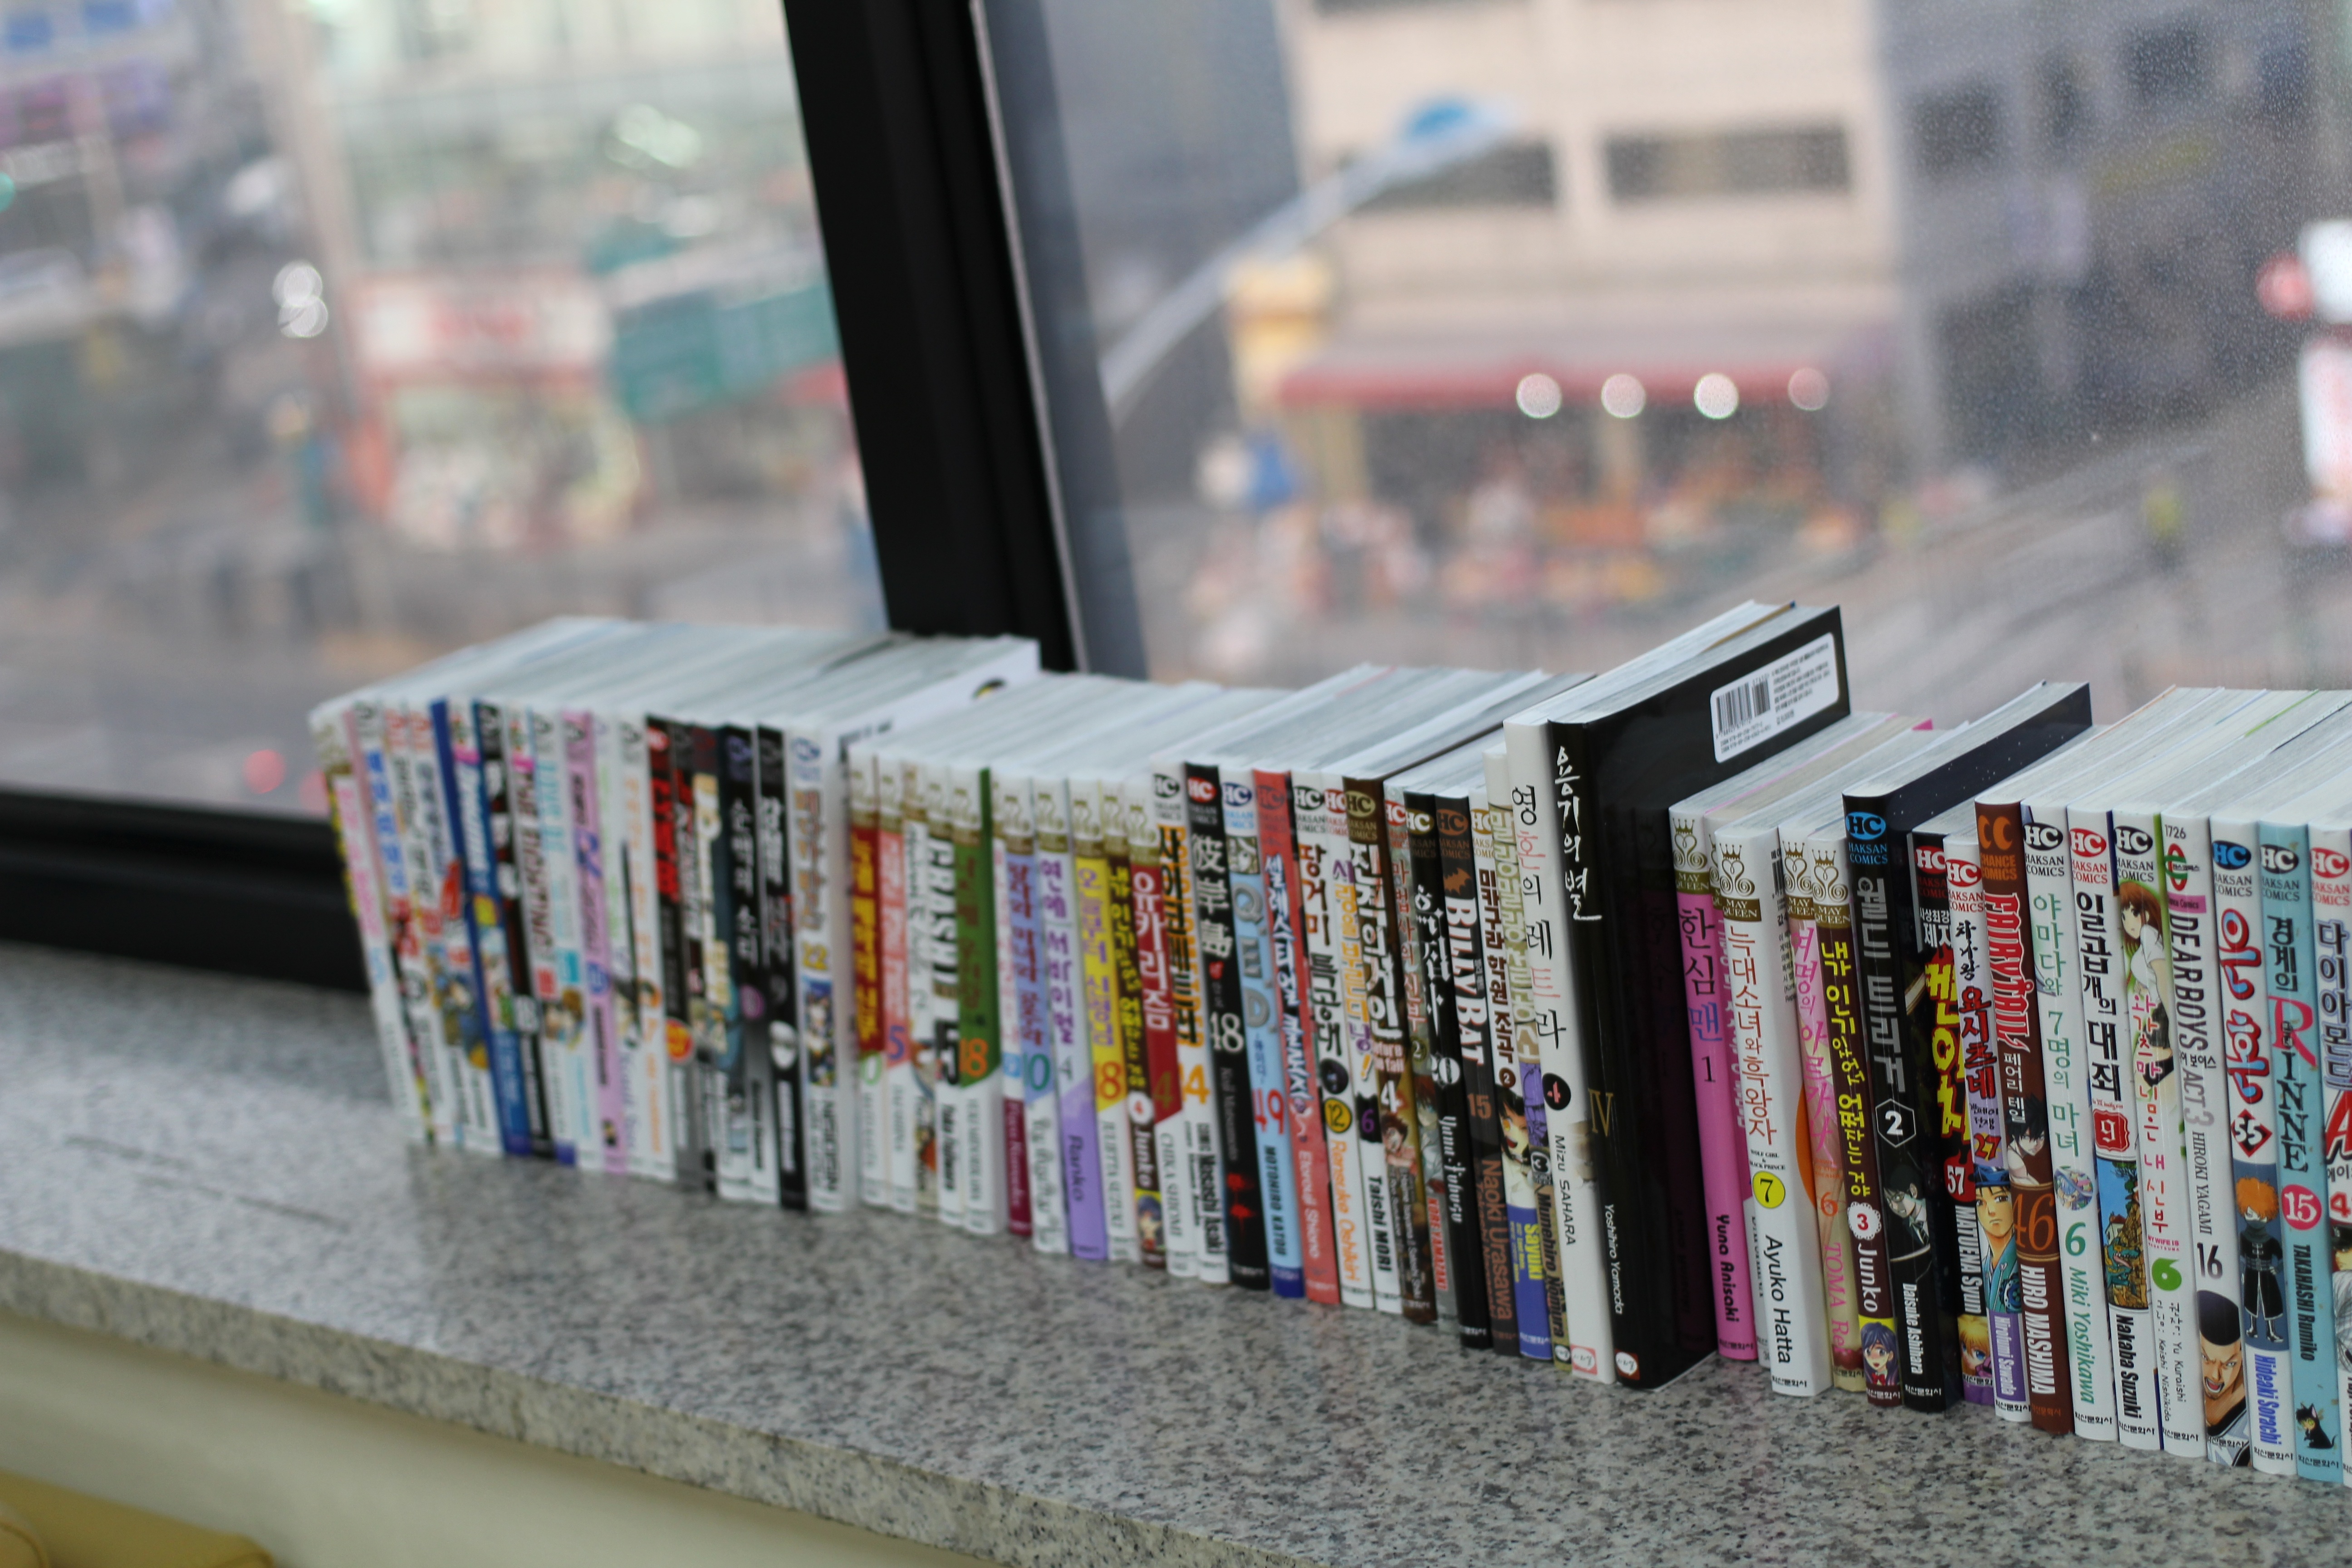
book, window, color, gadget, art, cartoon, personal computer hardware